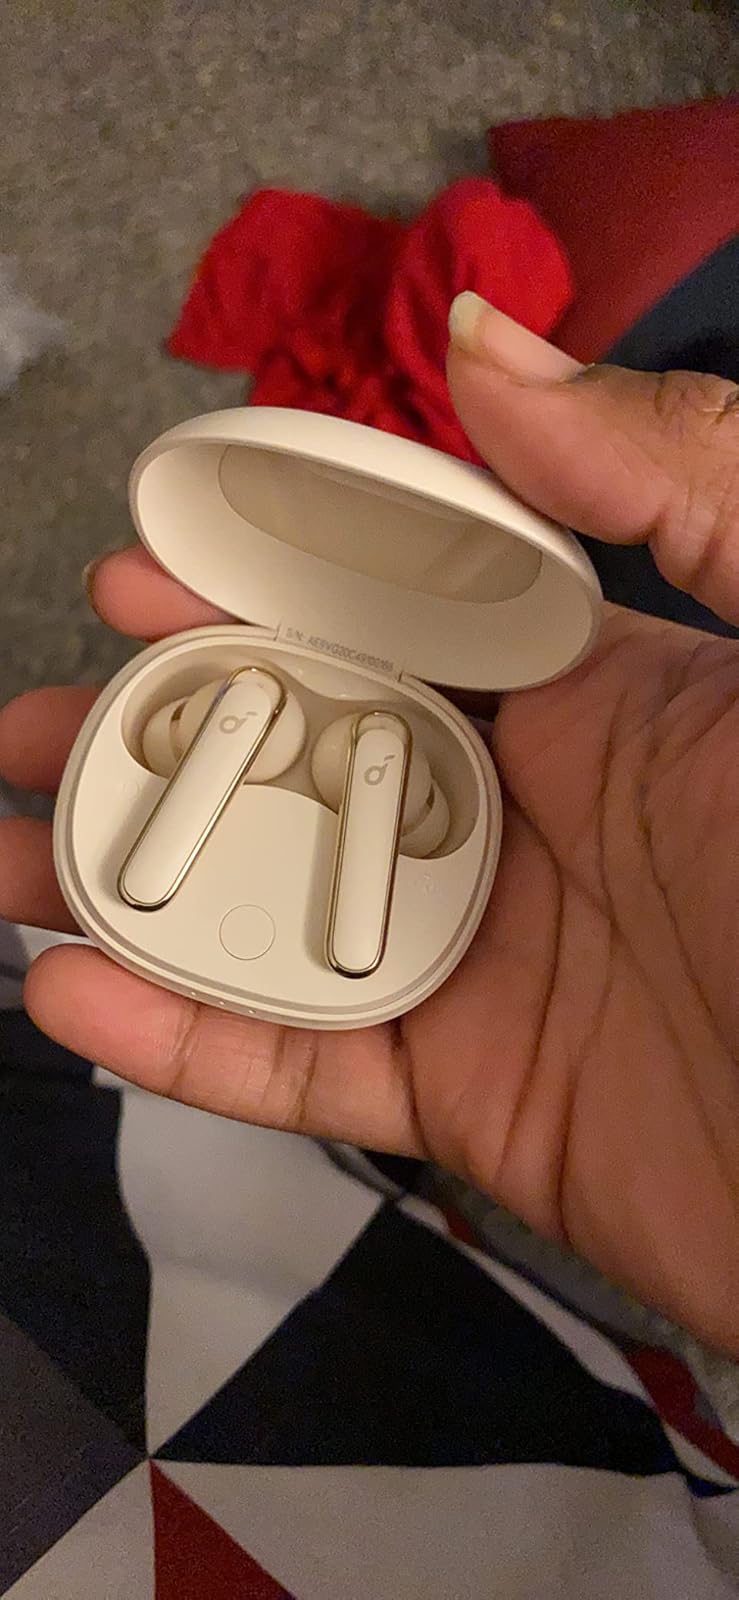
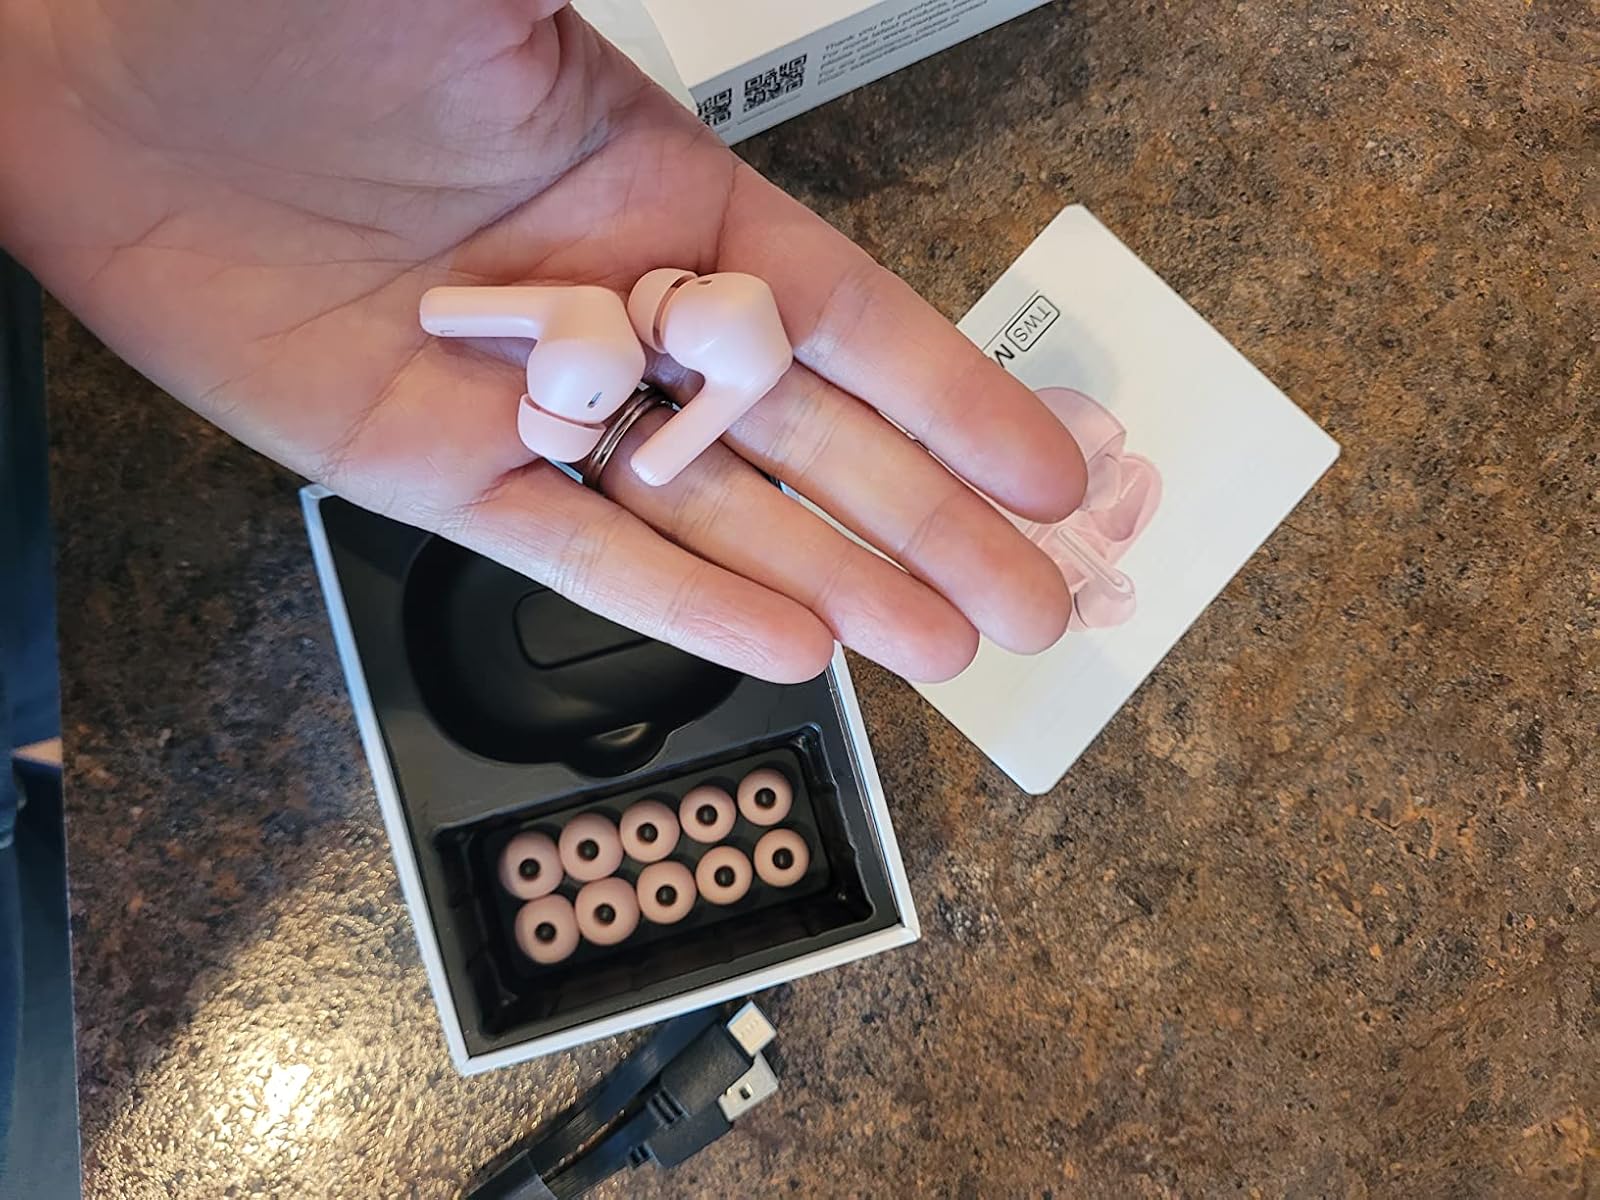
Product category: earbuds
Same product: no